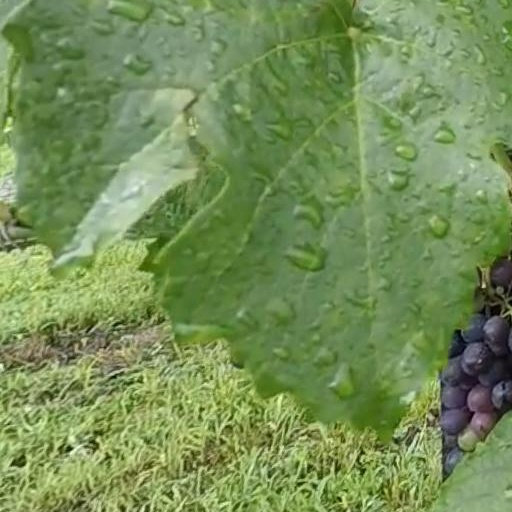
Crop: grape